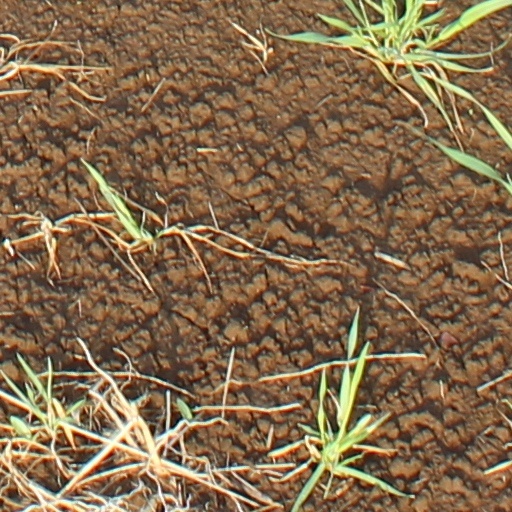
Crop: wheat